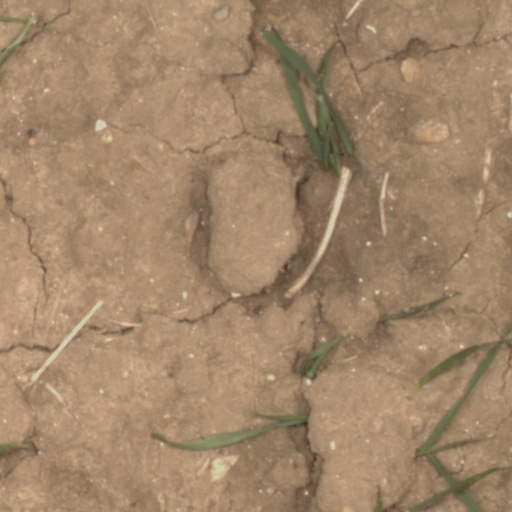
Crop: wheat